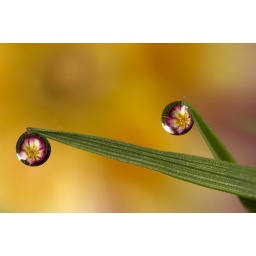
Primrose flower refracted in dewdrops on grass